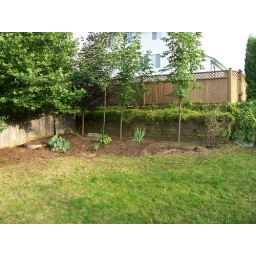
The flower bed in the back.